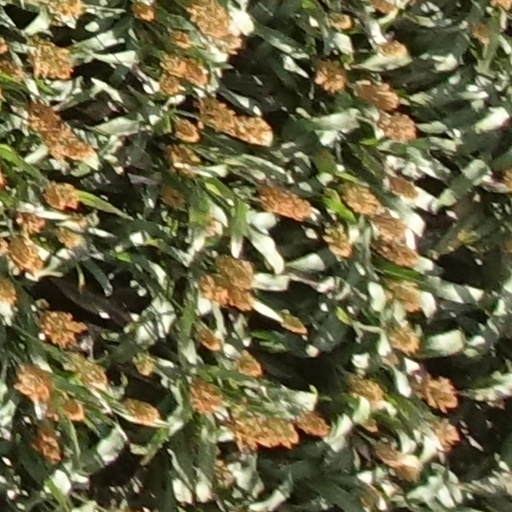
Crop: sorghum